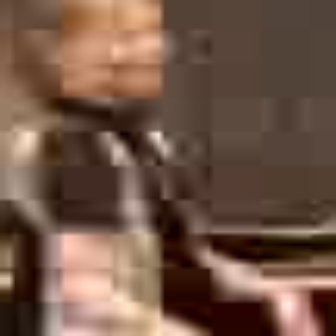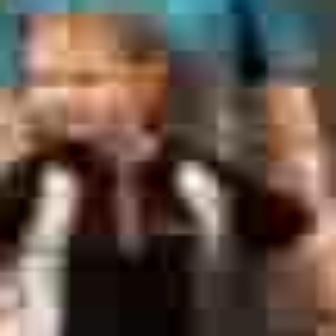
  Please identify the target specified by the bounding box [79,15,160,96] in the first image and locate it in the second image. Return the coordinates in [x_min,y_min,x_max,y_max] format.
Answer: [20,47,108,135]